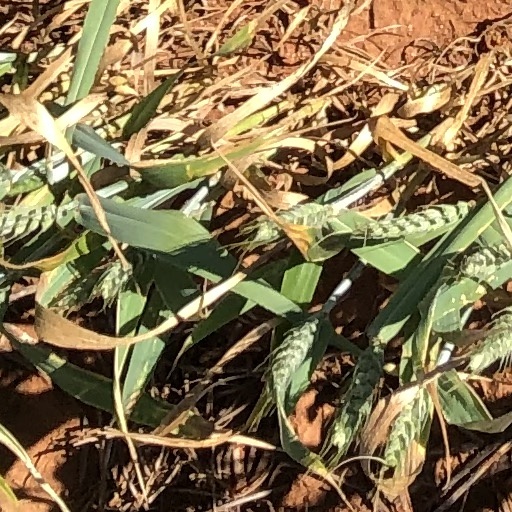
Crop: wheat